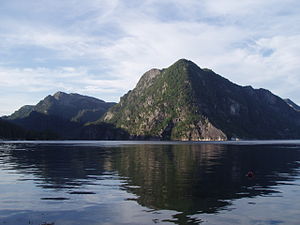
Fjorde i Norge / Fjorde efter fylke / Hordaland
Sævareidfjorden og Håvikamulen rett nord for Strandvik
Norske fjorde er kendt verden over og står som et symbol på den norske natur. Der er op mod 1190 navngivne fjorde i Norge, og den norske kyst er et af de områder i verden med de fleste fjorde. Norge har også flere af de længste fjorde i verden med Sognefjorden på 204 km som den længste. De fleste af fjordene findes i det langstrakte Nordland, som har op mod 300 fjorde, mens Finnmark har omkring 200. To af fjordene, Geirangerfjorden og Nærøyfjorden, står på verdensarvslisten for naturområder.